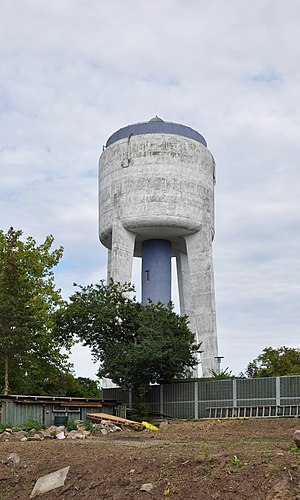
Kindtanden
Kindtanden i Korsør (august 2017)
Vandtårnet ""Kindtanden"" i Korsør, Danmark.
Kindtanden er et vandtårn beliggende i Korsør. Arkitekten bag værket er Eggert Pals Frandsen, som vandt den konkurrence, der var udskrevet i 1948, om at tegne byens nye vandtårn.